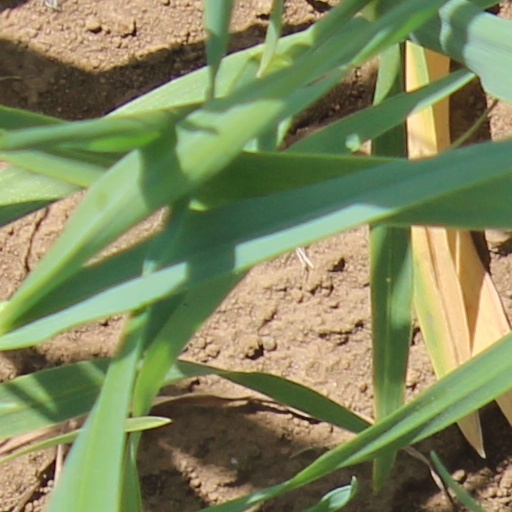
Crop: wheat